Migration Period

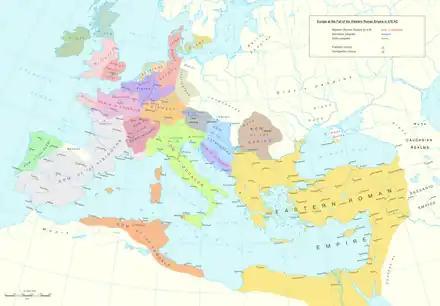
Barbarian kingdoms and peoples after the end of the Western Roman Empire in 476 AD

Rather than "invasion", German and Slavic scholars speak of "migration" (see , , and ), aspiring to the idea of a dynamic and "wandering Indo-Germanic people".